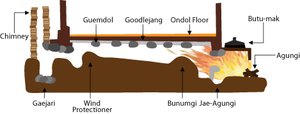
L’ondol, aussi connu sous le terme de gudeul est le système de chauffage traditionnel par le sol en Corée. L'ondol est un procédé de chauffage domestique unique au monde, mais le principe de fonctionnement est très proche des hypocaustes romains. Depuis l'antiquité, les Coréens utilisent ce système de chauffage, qui a grandement influencé plusieurs aspects de la culture coréenne.